Ménilmontant

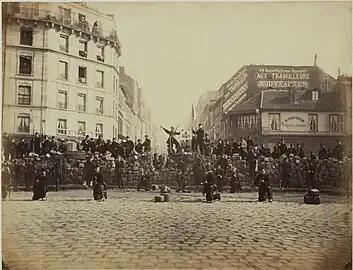
A barricade thrown up by Communard National Guards in Ménilmontant on 18 March 1871.

Before its 1860 absorption into Paris, Ménilmontant lay beyond the capital's tax border "(octroi)". As a result, wine was substantially cheaper in Ménilmontant, leading to Parisians flocking to the area at night, and the development of numerous drinking establishments, known as "guinguettes", in the 18th century.